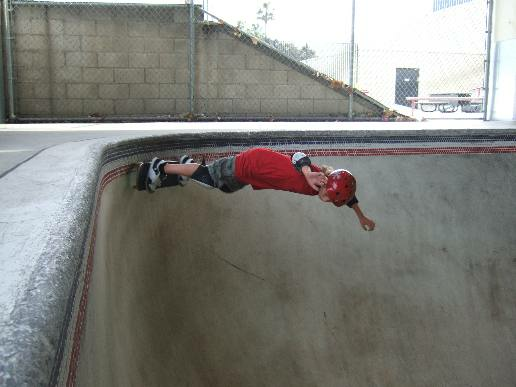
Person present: Yes